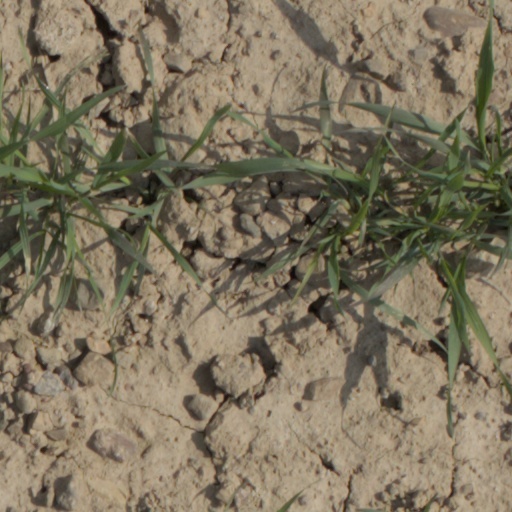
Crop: wheat